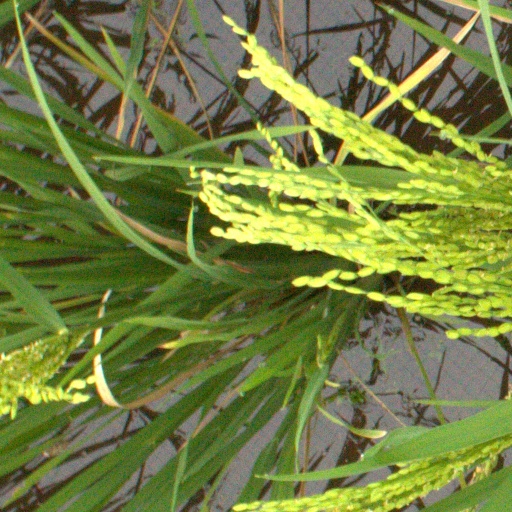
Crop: rice